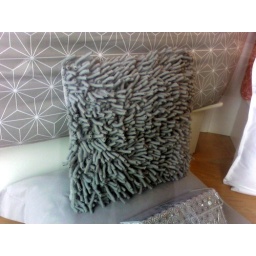
When I saw it in person I thought it looked like the pillow had dreads, now it looks scarier.